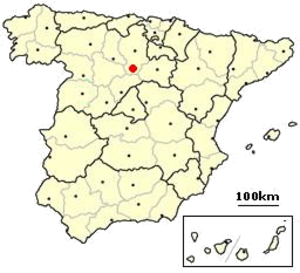
Castrillo de la Vega est une ville située au nord de l’Espagne, comarca de Ribera del Duero, dans la Communauté autonome de Castille-et-León, province de Burgos. Cette localité est également vinicole, connue par ses caves de l’AOC Ribera del Duero.